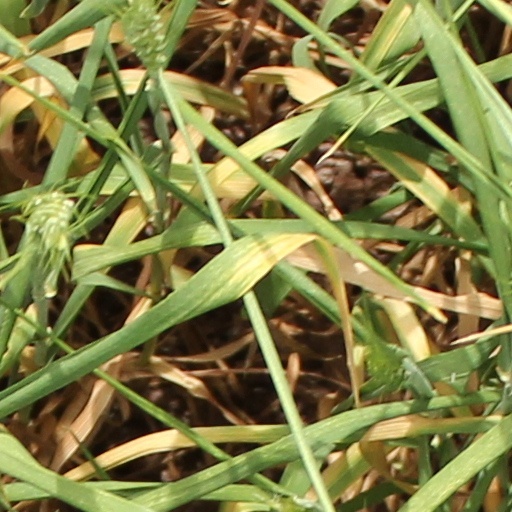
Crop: wheat